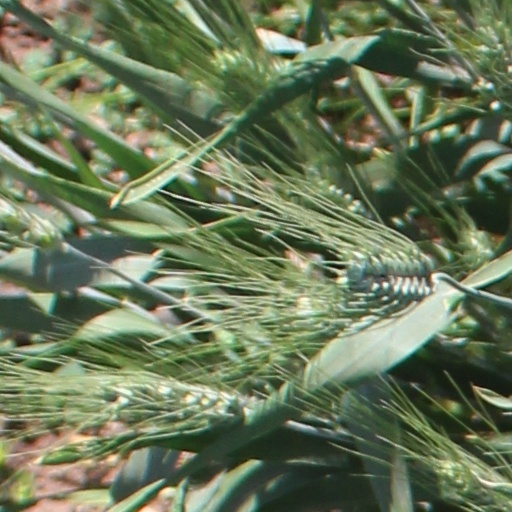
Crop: wheat